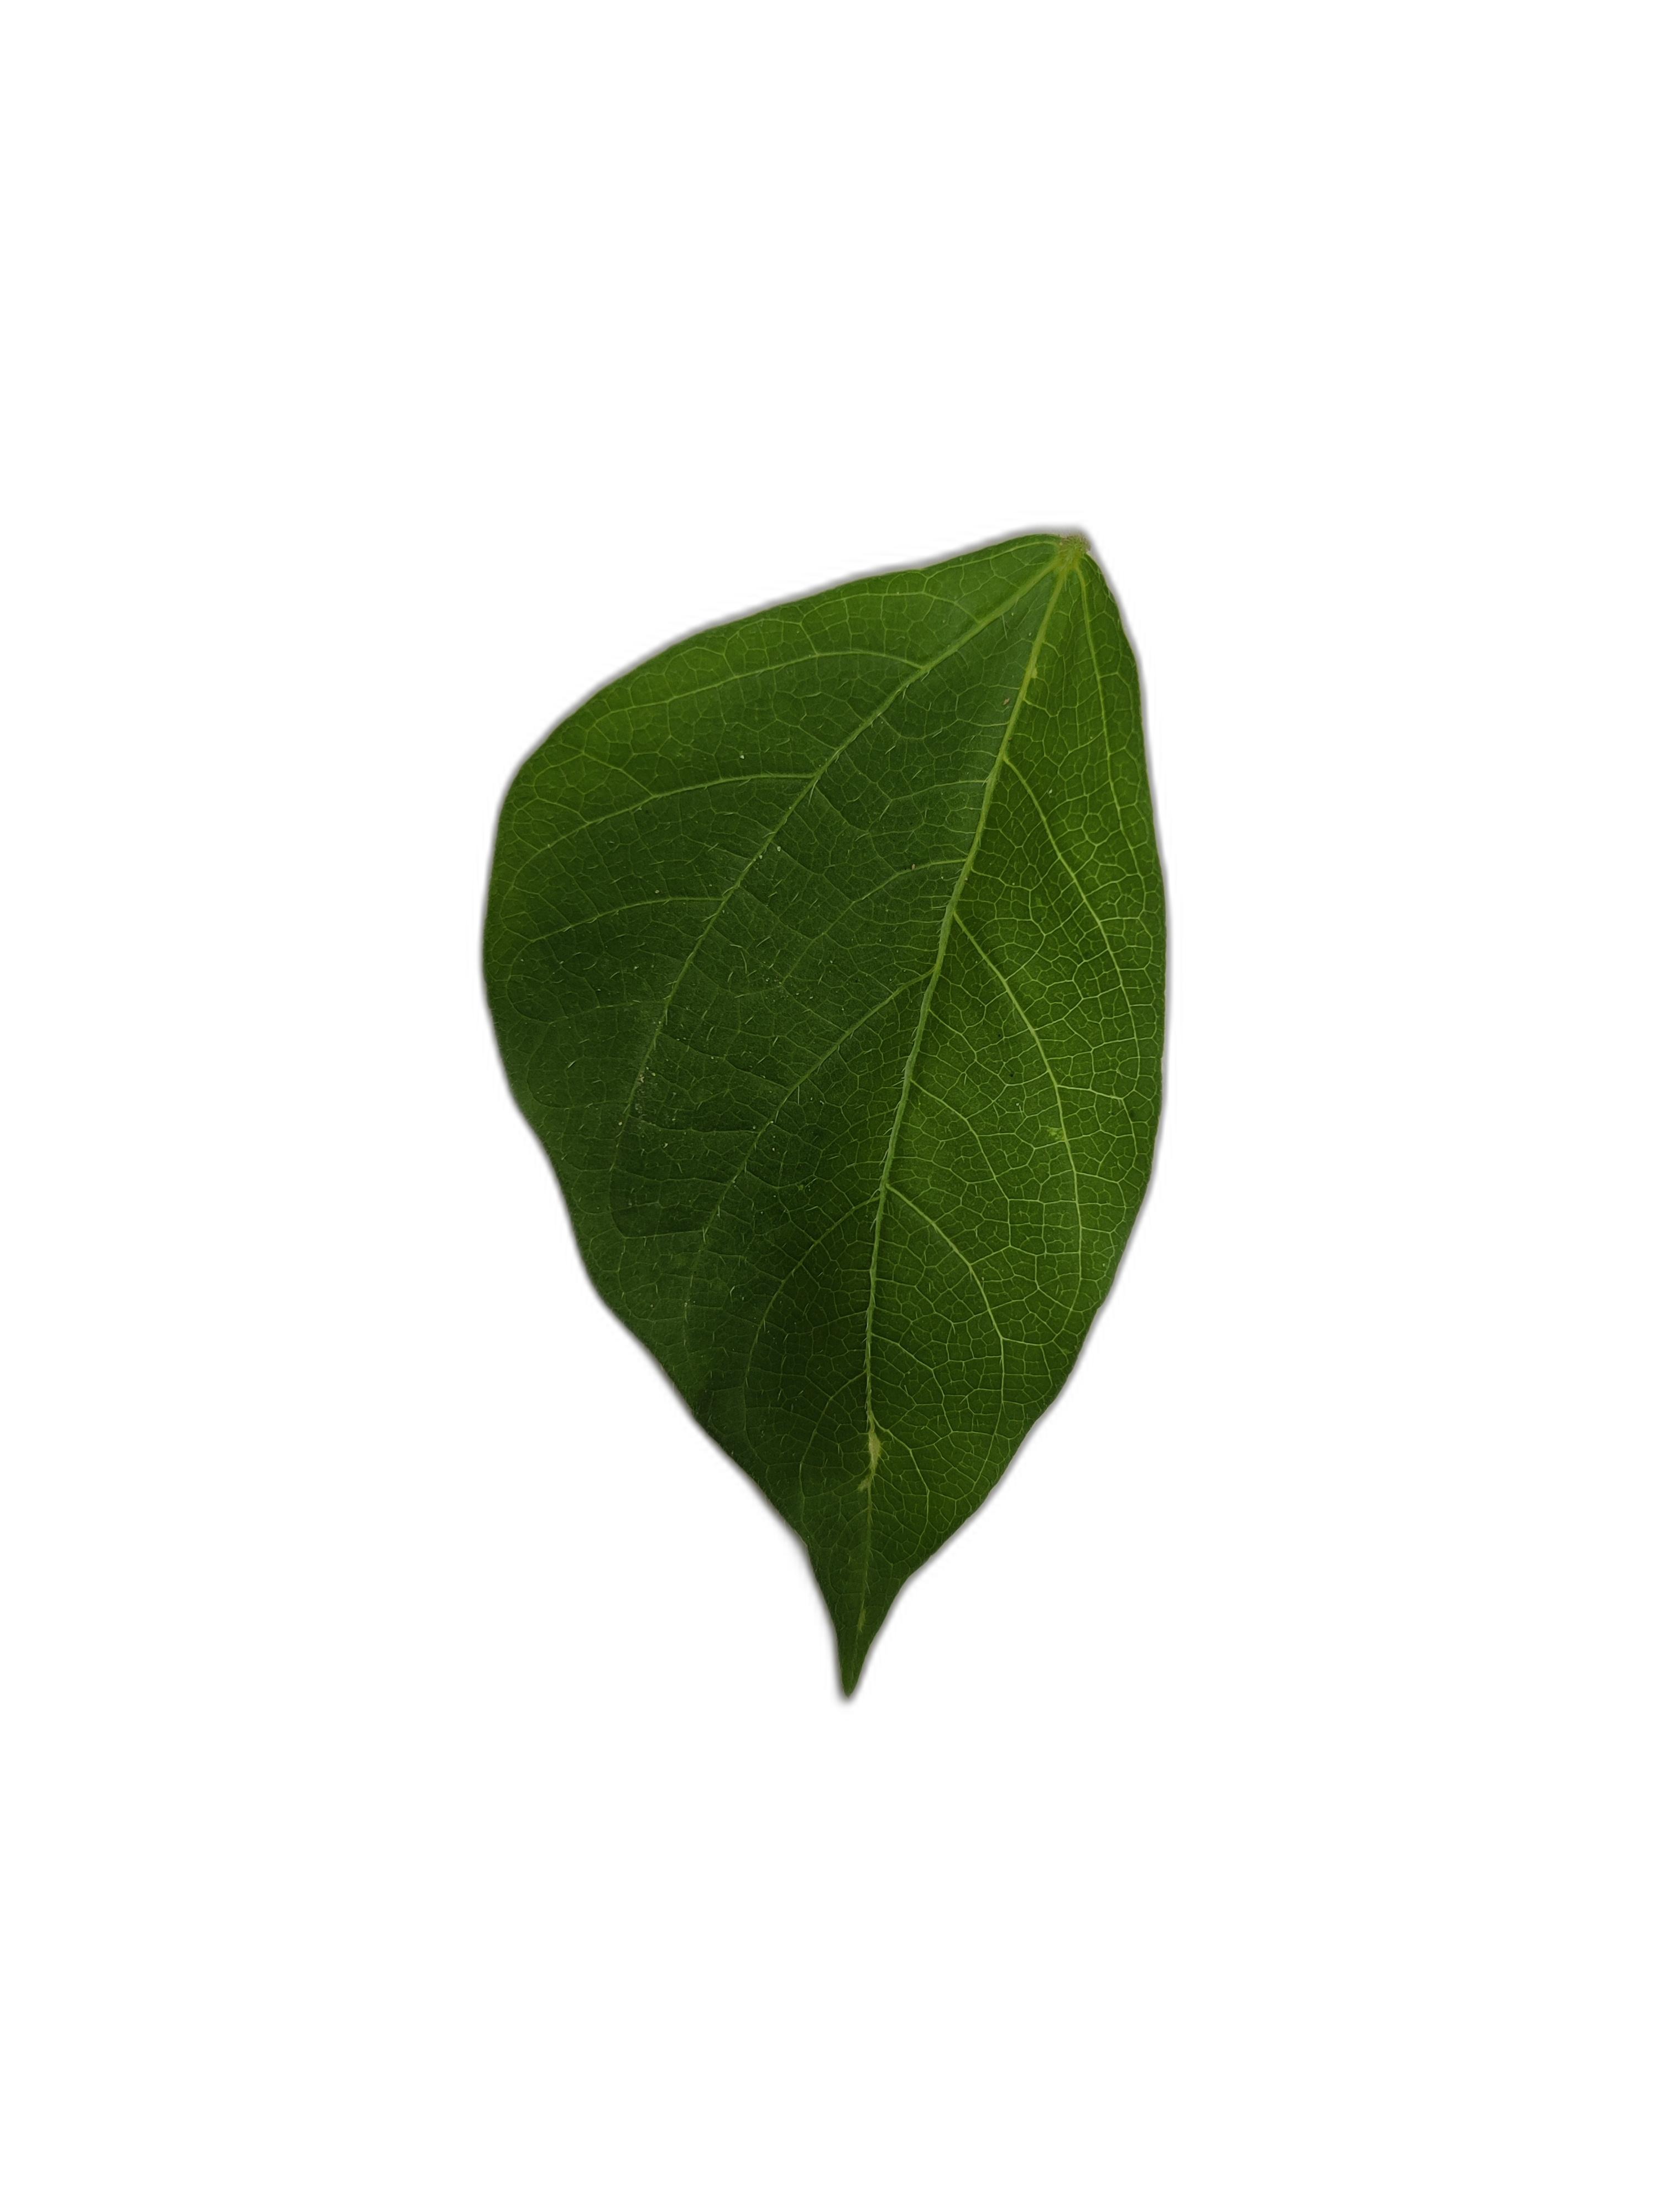
Label: Healthy